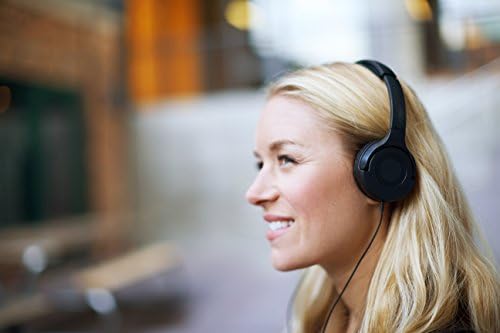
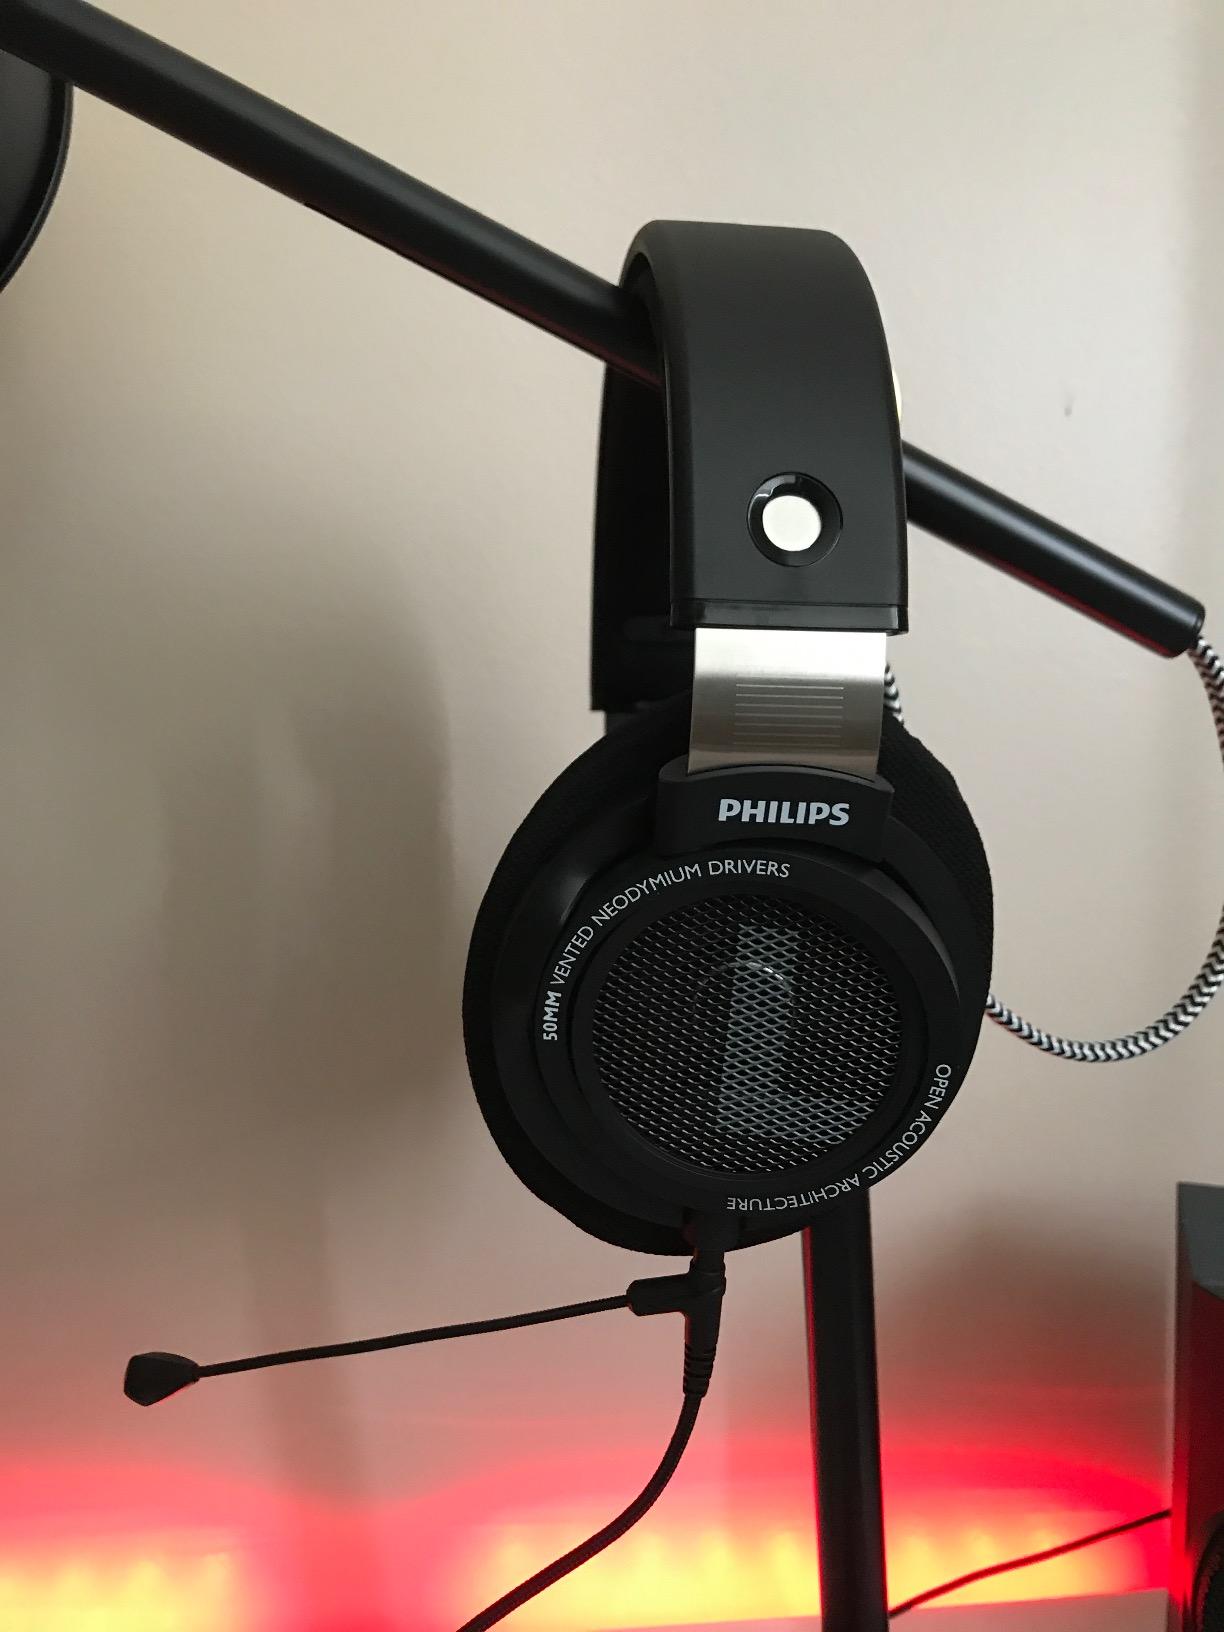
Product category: headphones
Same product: no